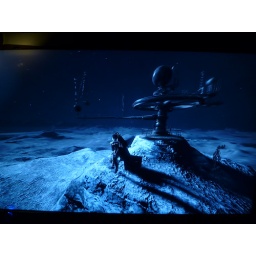
me an my dog in the demon door